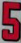
Number: 5